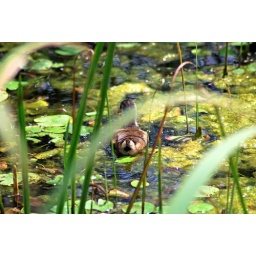
Various photographs of flora and fauna in the park, taken by myself and my son Kevin using my Nikon D60